Donegal International Rally

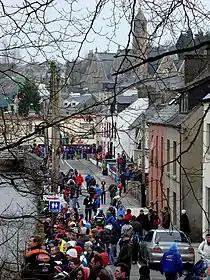
Crowds at the 2008 Rally in Donegal Town.

At the 2008 event, an 18-year-old spectator died after being hit by a competing car at 3.30pm. The accident happened at Ballyare, about four miles from Letterkenny. The man was pronounced dead at the scene. The road was closed and did not re-open for some time. Organisers cancelled the rally for the rest of the day and later announced that the event would be abandoned as a mark of respect Eugene Donnelly was announced as winner as he led the rally at the time of the accident.